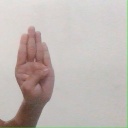
अक्षर: ब